Natural History (Pliny)

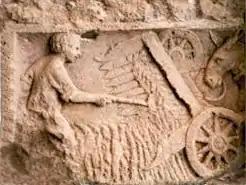
Detail of a relief depicting a Gallo-Roman harvesting machine

Even when combined, the vetustiores do not come close to representing Pliny's full work of 37 books: instead the prototype manuscripts ("recentiores)" all descend from a parallel branch of the stemma. Manuscripts DGV are the now separated sections of what was once a complete edition of books 1–37. The recentiores were used for the critical editions by Les Belles Lettres.